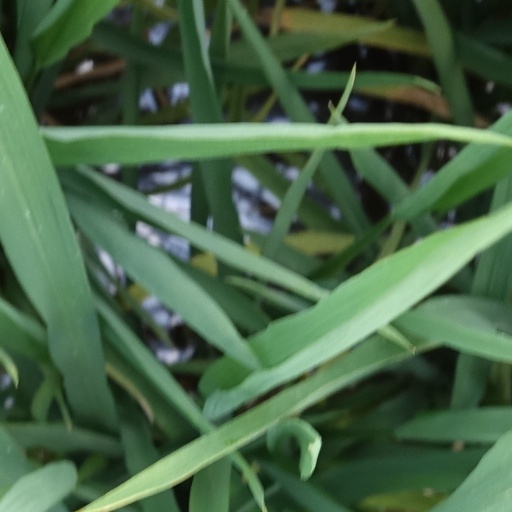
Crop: rice